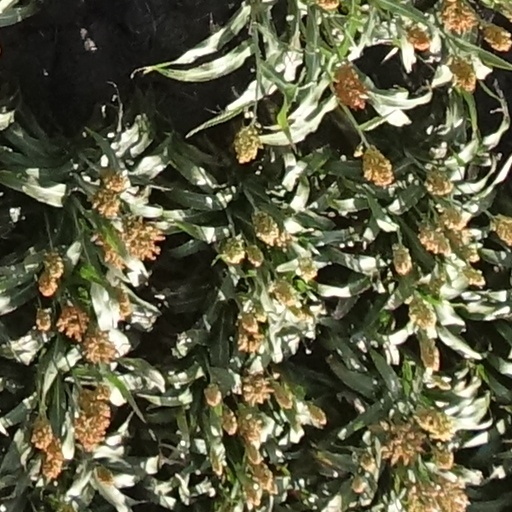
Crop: sorghum